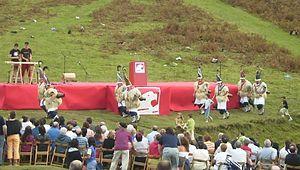
Le Joalduna est un personnage traditionnel de la culture basque originaire des villages navarrais d'Ituren et de Zubieta qui annonce l'arrivée du Carnaval en agitant ses sonnailles durant la dernière semaine de janvier. En espagnol, on les appelle aussi « zanpantzar », mais il est un autre personnage dans le Carnaval. Actuellement il existe des groupes de Joaldunak tant en Navarre que dans la Communauté autonome du Pays basque.